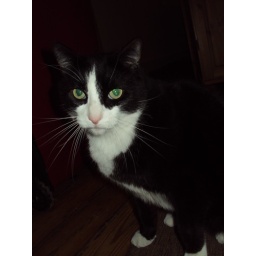
A black cat in my house (UK)